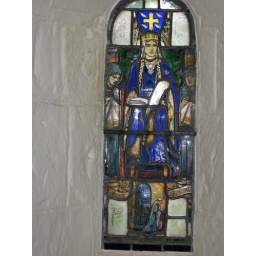
Stained glass windows in St. Margaret's Chapel